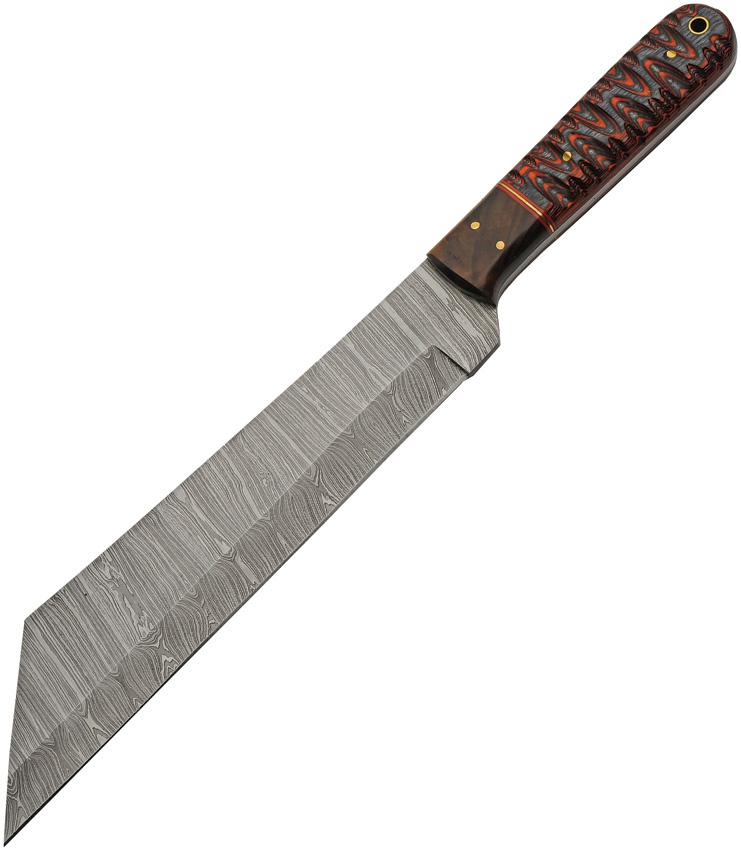
Seax Fixed Blade Red - DM1368RD
13.75" (34.93cm) overall. 8.75" (22.23cm) Damascus steel blade. Black and red sculpted wood handle. Full tang. Lanyard hole. Brown leather belt sheath. Boxed.
Brand: Damascus
Category: Sporting Goods > Outdoor Recreation > Camping & Hiking > Camping Tools > Hunting & Survival Knives > Slip Joint Knives